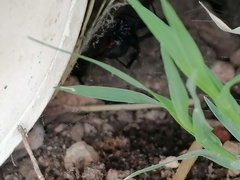
Species: Lactrodectus_hesperus